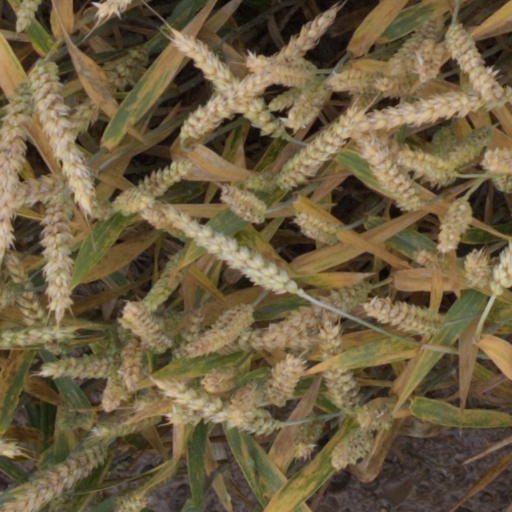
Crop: wheat